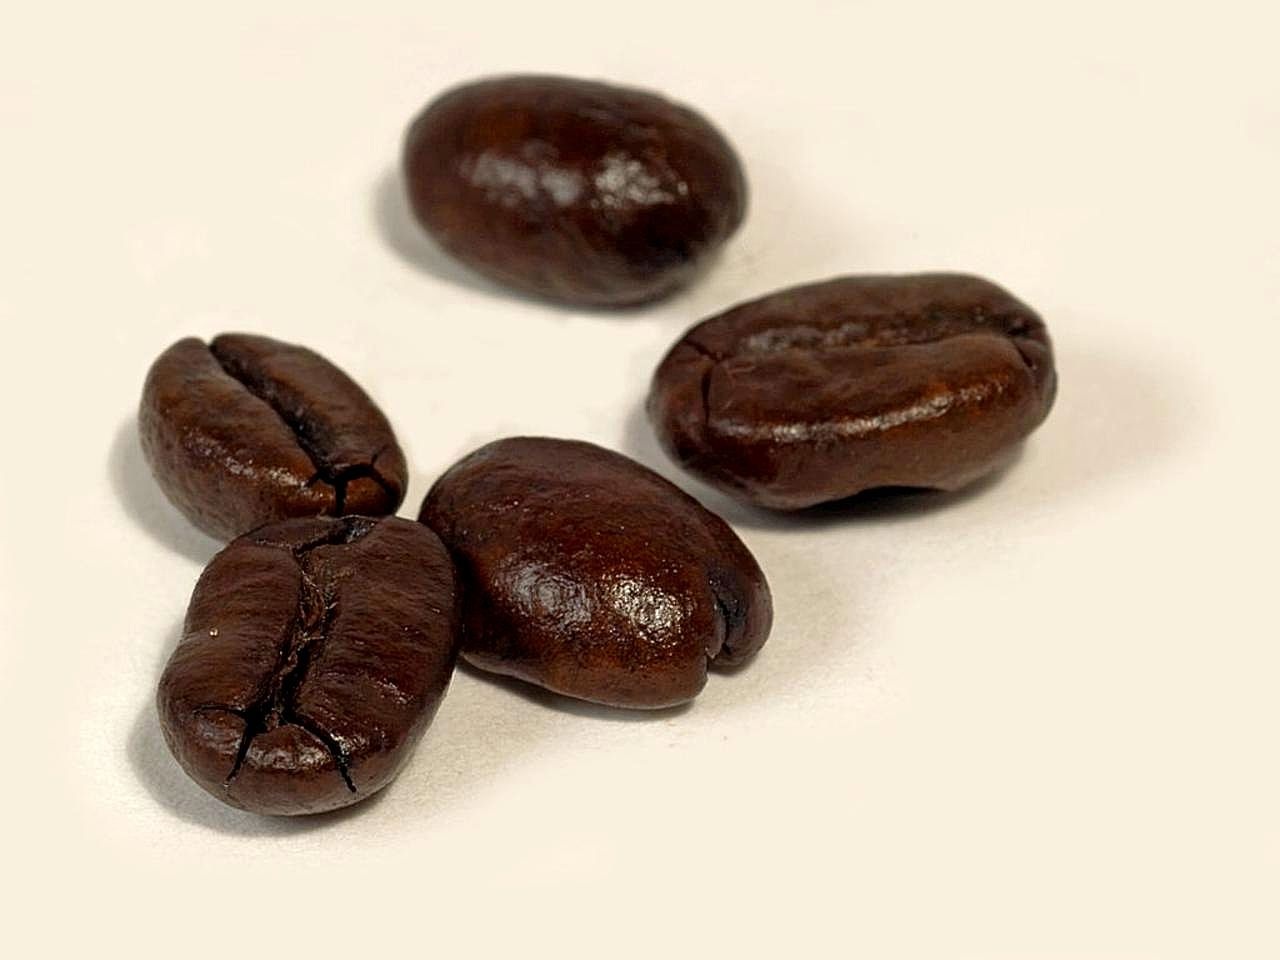
coffee, white, dark, food, produce, brown, chocolate, dessert, background, hazelnut, flavor, roasted, praline, bonbon, snack food, chocolate truffle